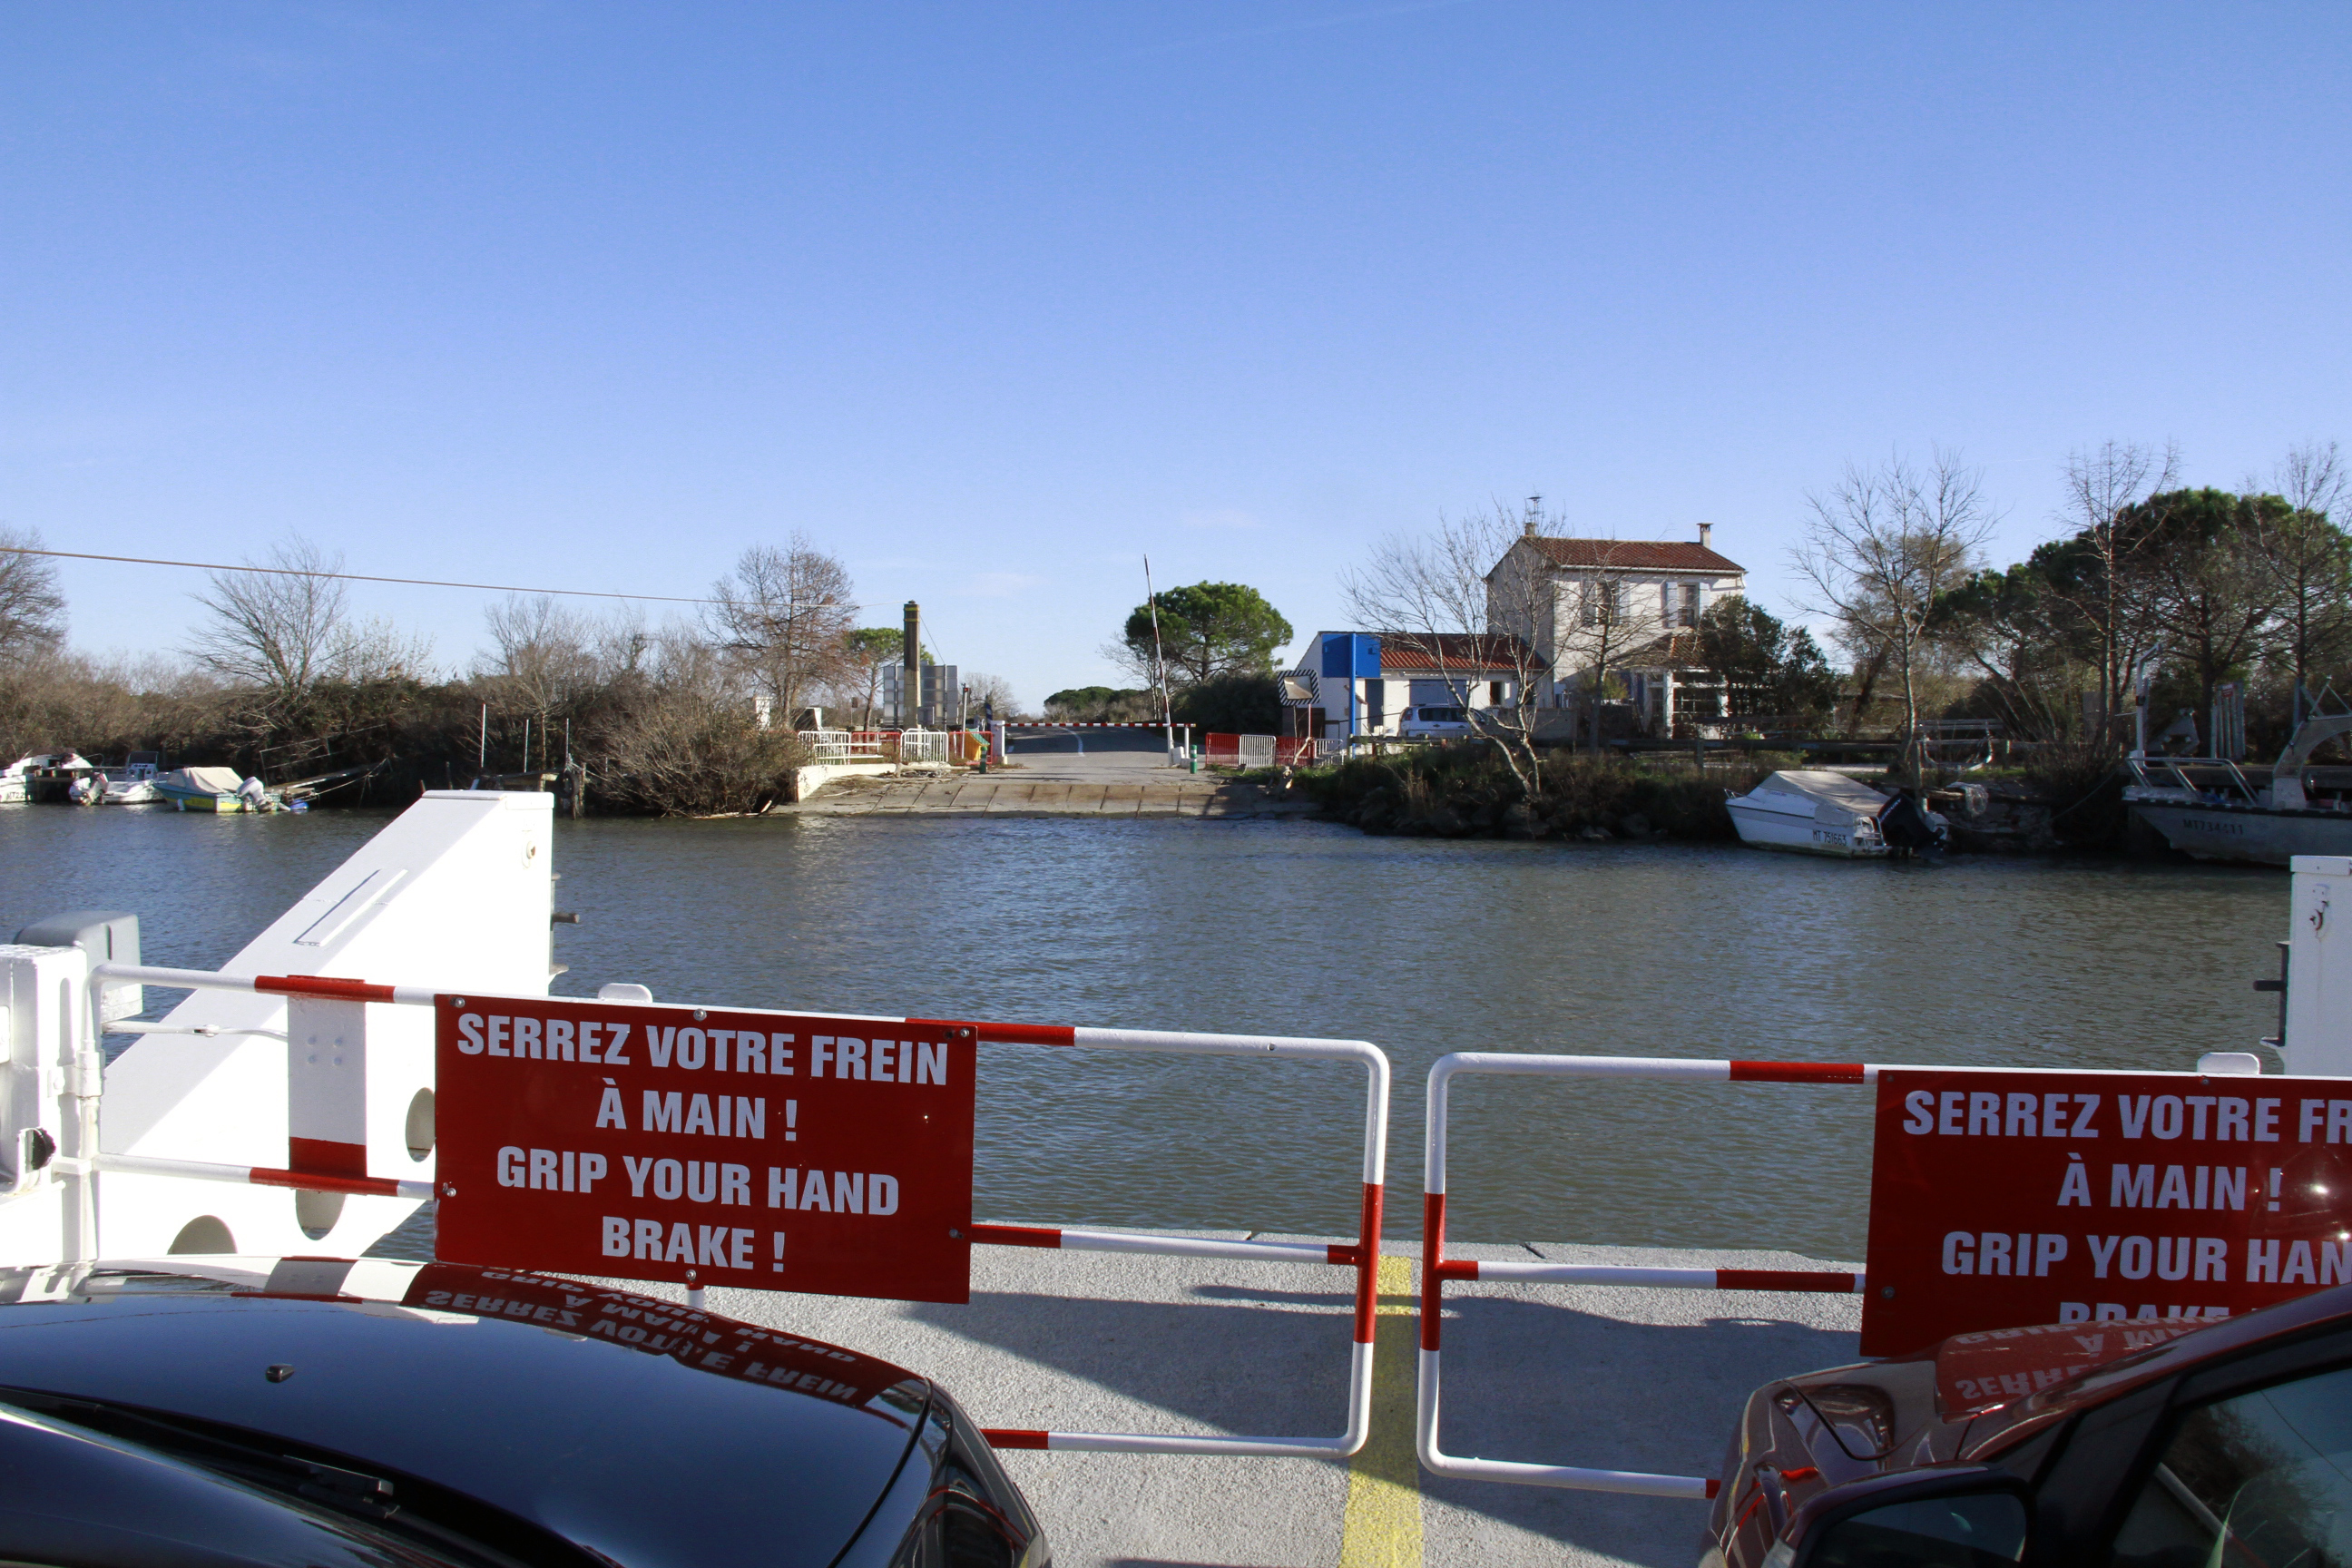
dock, boat, canal, france, europe, vehicle, marina, waterway, ferry, midi, camargue